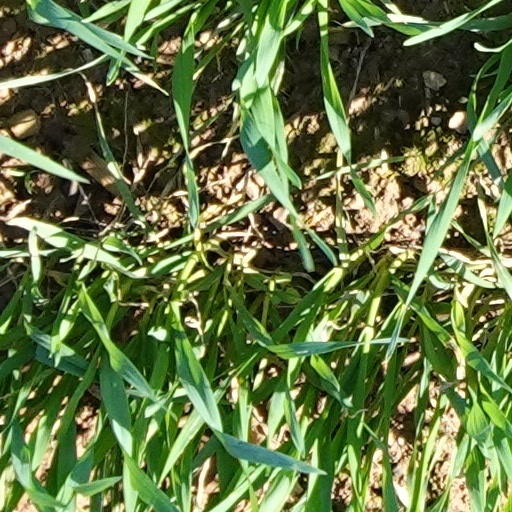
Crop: wheat